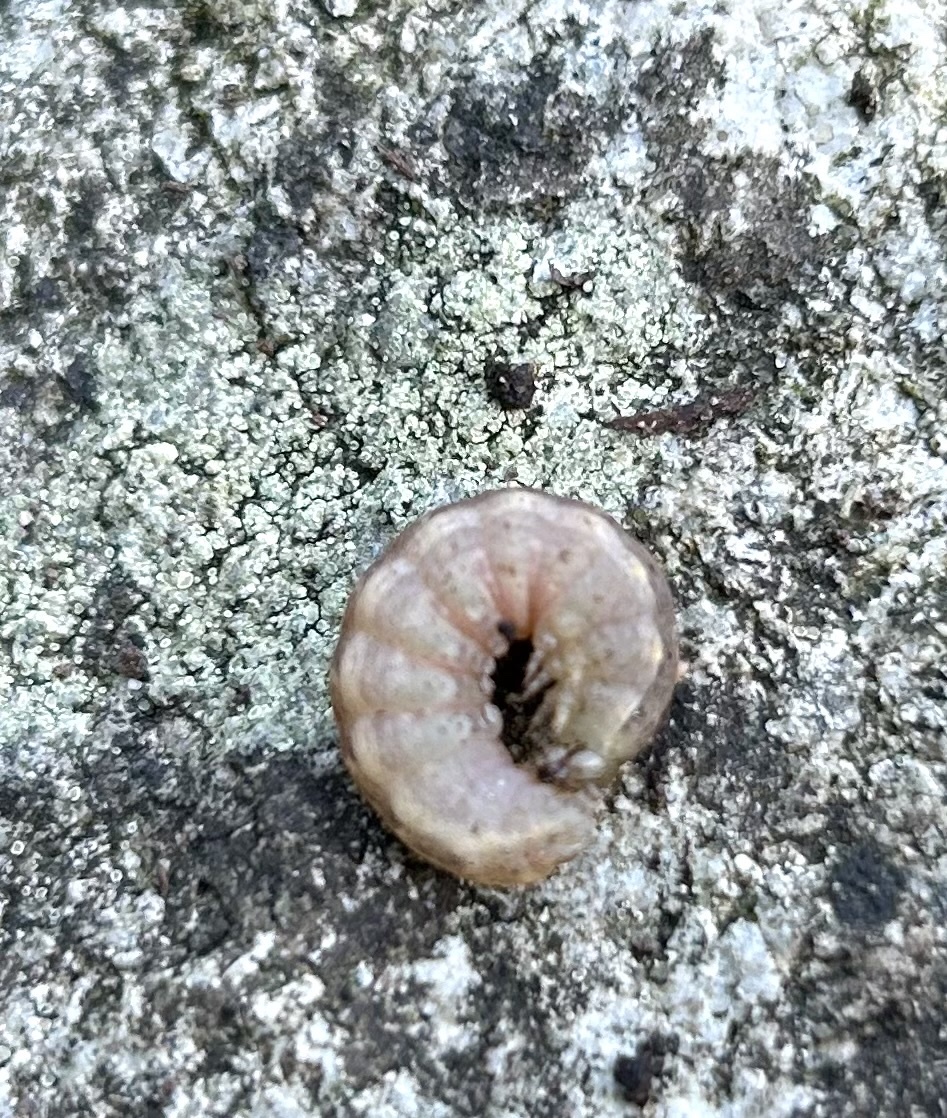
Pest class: cutworms